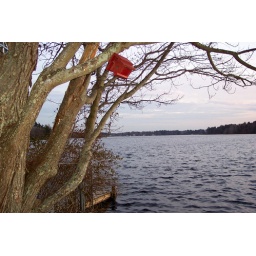
I liked the shot of red in amidst the winter gray of the tree and water.